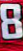
Number: 8